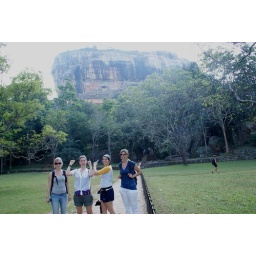
Sigirya. The lion rock in the ancient cities